Okhotsk (train)

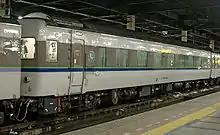
14 series sleeping car in an "Okhotsk" formation at Sapporo station, March 2008

From 1992, the former express overnight sleeper service was integrated with the "Okhotsk" (becoming "Okhotsk" 9 & 10), featuring a SuHaNeFu 14-500 series sleeping car sandwiched in the DMU formation. From March 2006, this became a seasonal-only train ("Okhotsk" 81 & 82), and the overnight service was discontinued entirely from 16 March 2008.